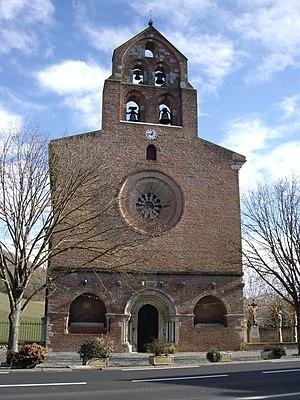
Église des Templiers de Montsaunès (Haute-Garonne, France).